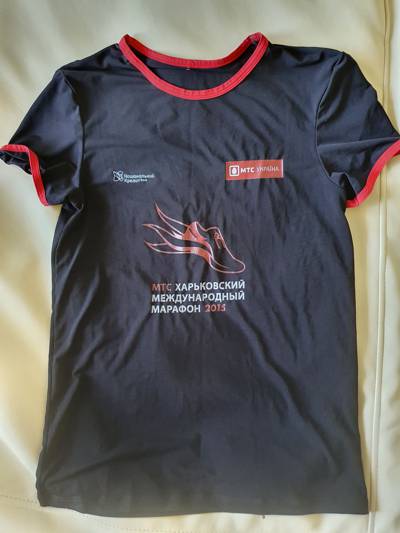
Waste category: clothes